Tuman Bay II

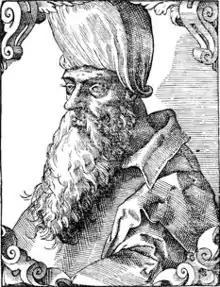
Portrait of Tuman bay II by Paolo Giovio

Al-Ashraf Abu Al-Nasr Tuman Bay, better known as Tuman Bay II and Tumanbay II (– 15 April 1517) was the Mamluk Sultan of Egypt before the country's conquest by the Ottoman Empire in 1517. He ascended to the sultanic throne during the final period of Mamluk rule in Egypt, after the defeat of Sultan Al-Ashraf Qansuh al-Ghawri by Ottoman Sultan Selim I at the Battle of Marj Dabiq the year prior. He was the last person to hold the title of Sultan of Egypt until the re-establishment of the sultanate 397 years later under Hussein Kamel in 1914.